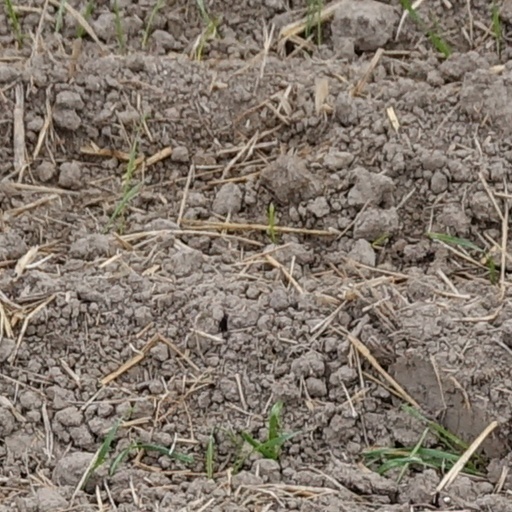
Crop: wheat